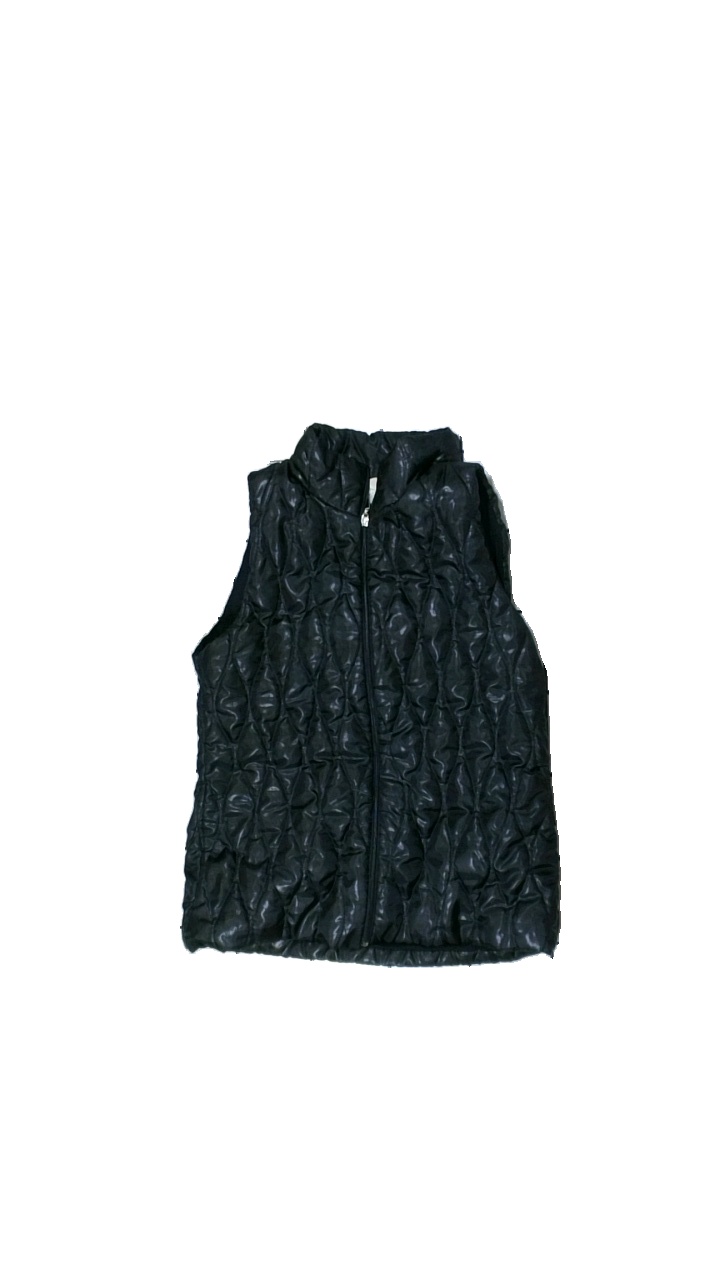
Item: Vest (Ladies)
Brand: Not Applicable
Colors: Black
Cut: Regular
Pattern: Other
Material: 100% Poly
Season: Autumn
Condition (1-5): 5
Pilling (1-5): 5
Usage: Reuse
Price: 50-100